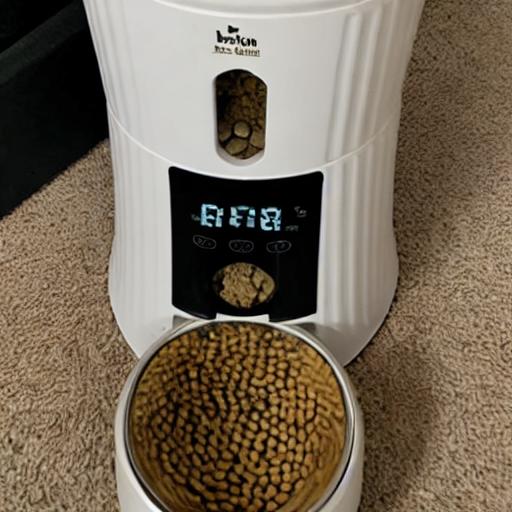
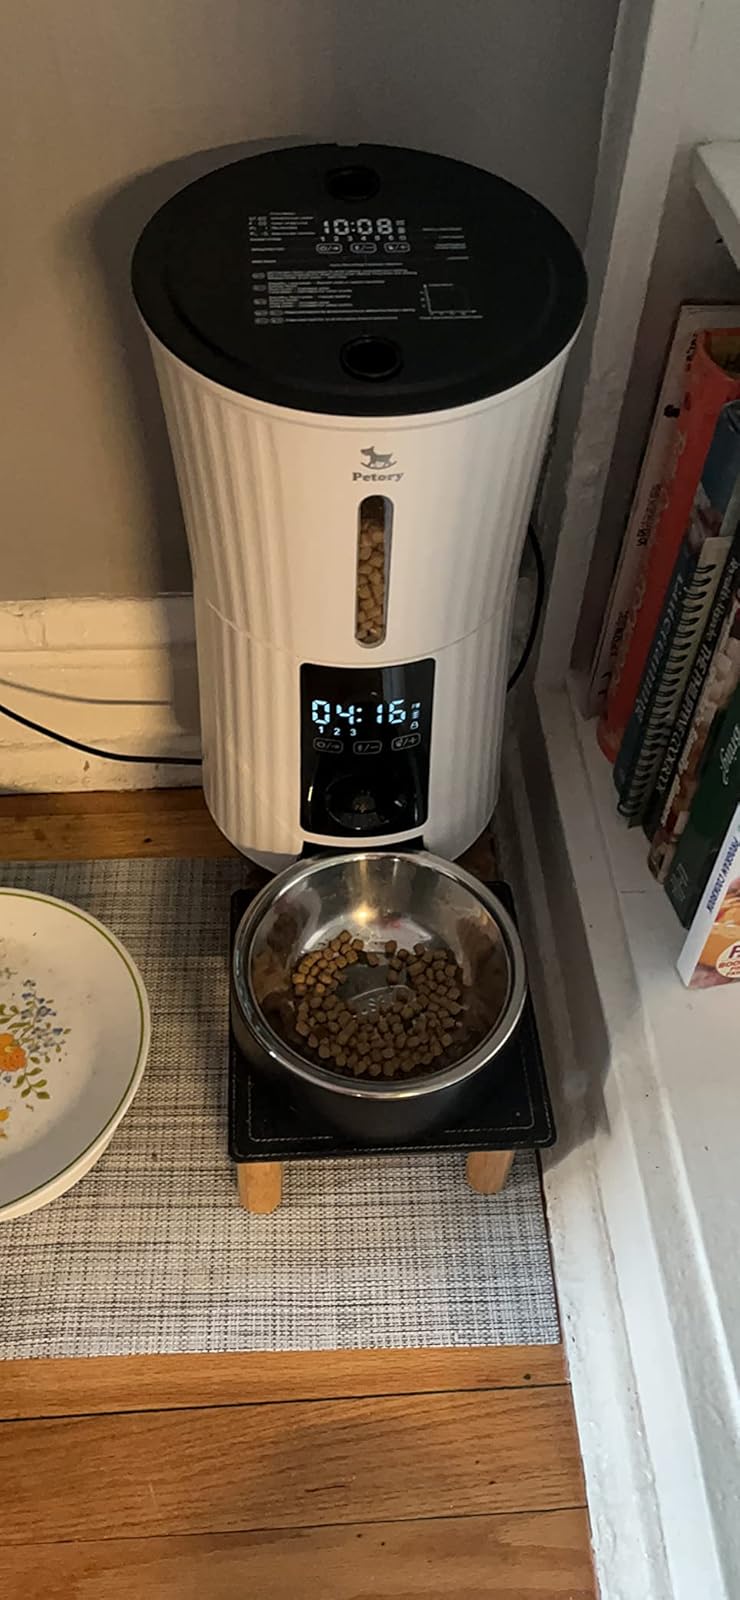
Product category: items_feeder
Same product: no